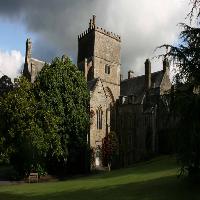
Weather: cloudy or overcast